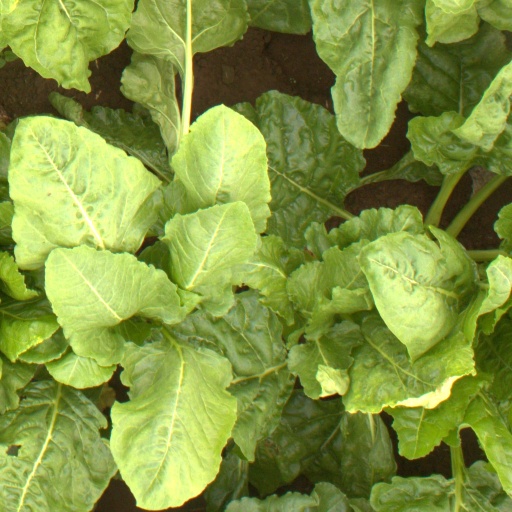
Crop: sugar beet